Henrik Starcke

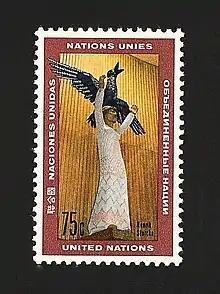
"Woman with bird", sculpture by Henrik Starcke at the United Nations building in New York City.

Henrik Starcke (16 April 1899 – 5 June 1973) was a Danish sculptor who created fanciful creatures based on his interest in ancient art.